Savaari (2020 film)

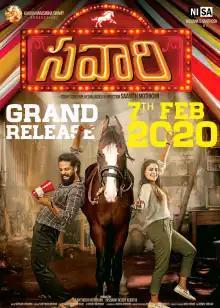
Release poster

Savaari is a 2020 Indian Telugu-language romantic comedy film directed by Saahith Mothkuri in his feature film debut and starring Nandu and Priyanka Sharma.